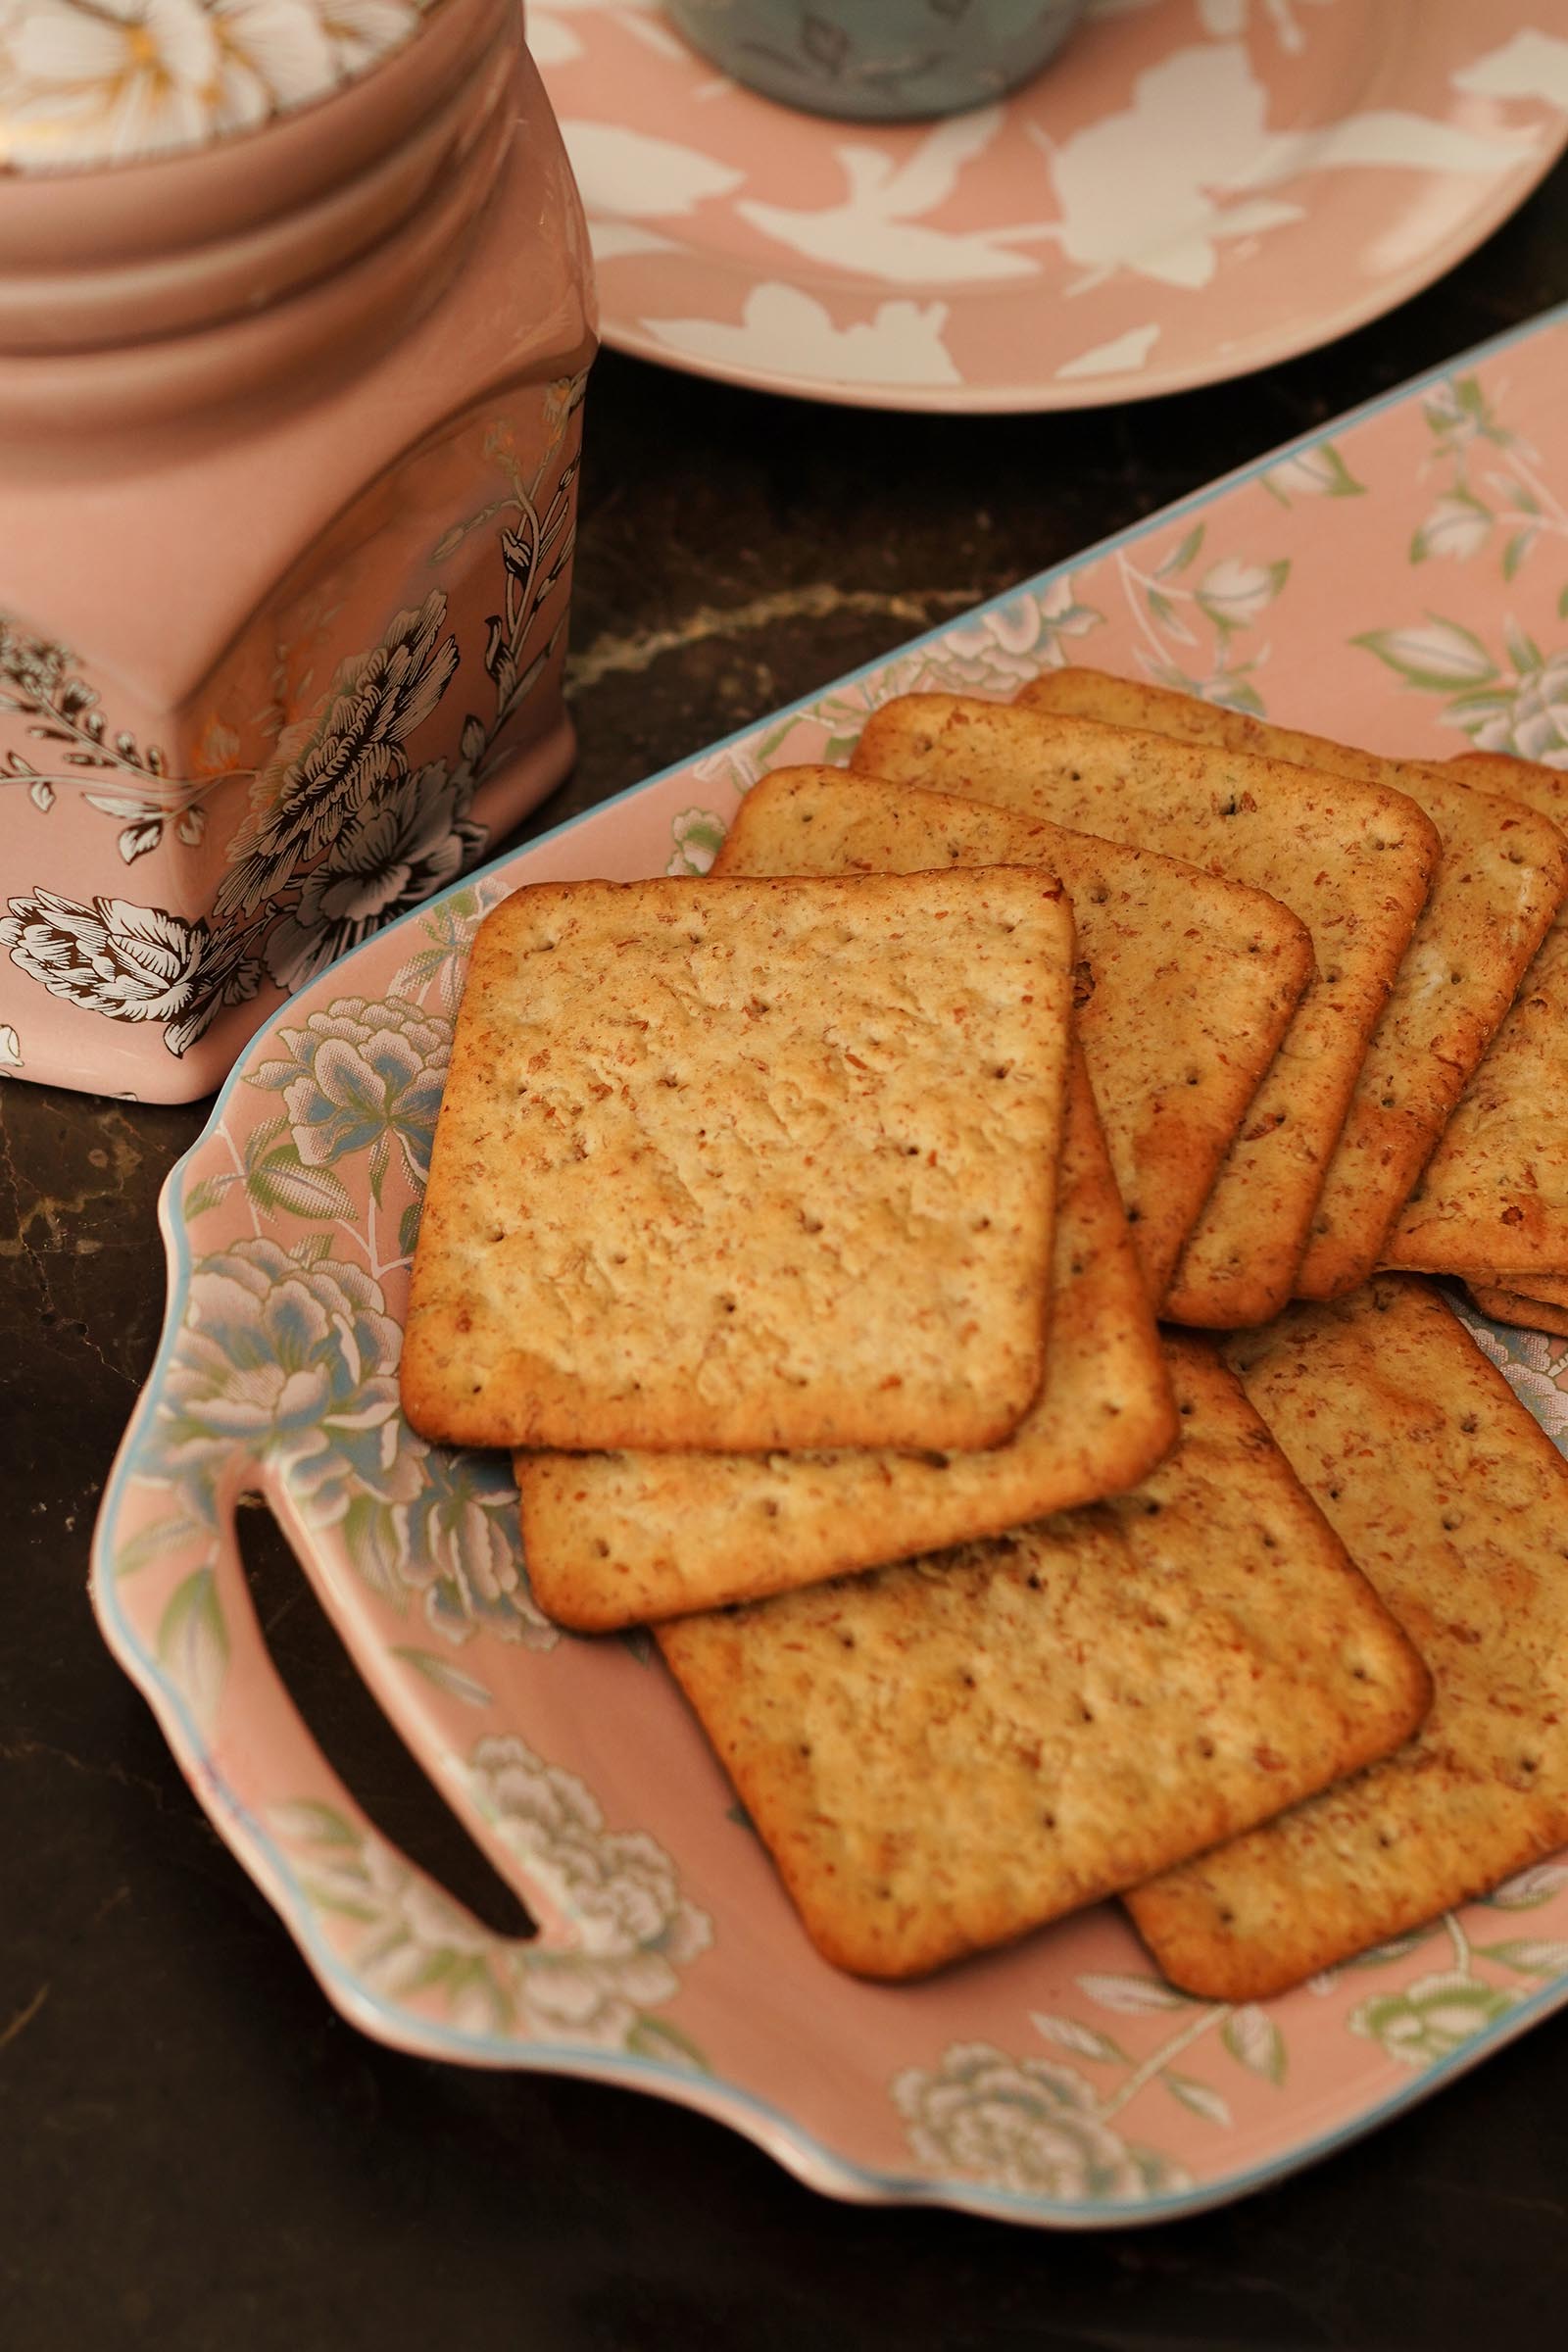
pink crackers on a tray